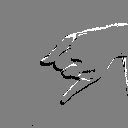
ASL letter: j